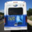
Label: bus